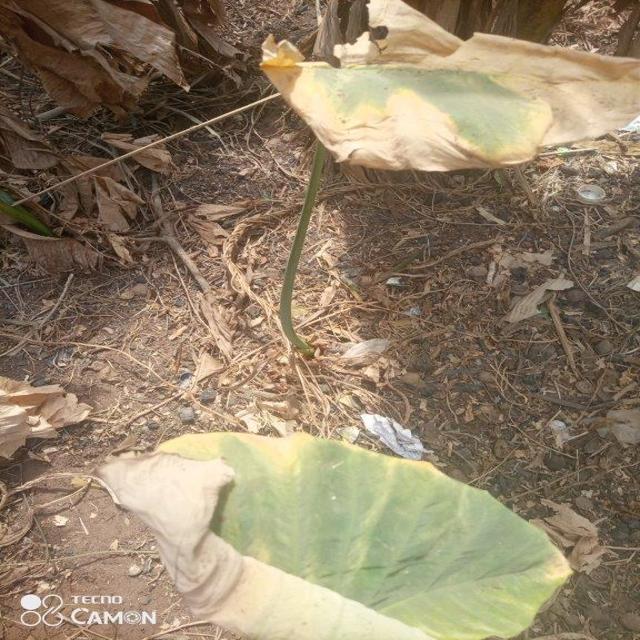
Label: Mid_Blight